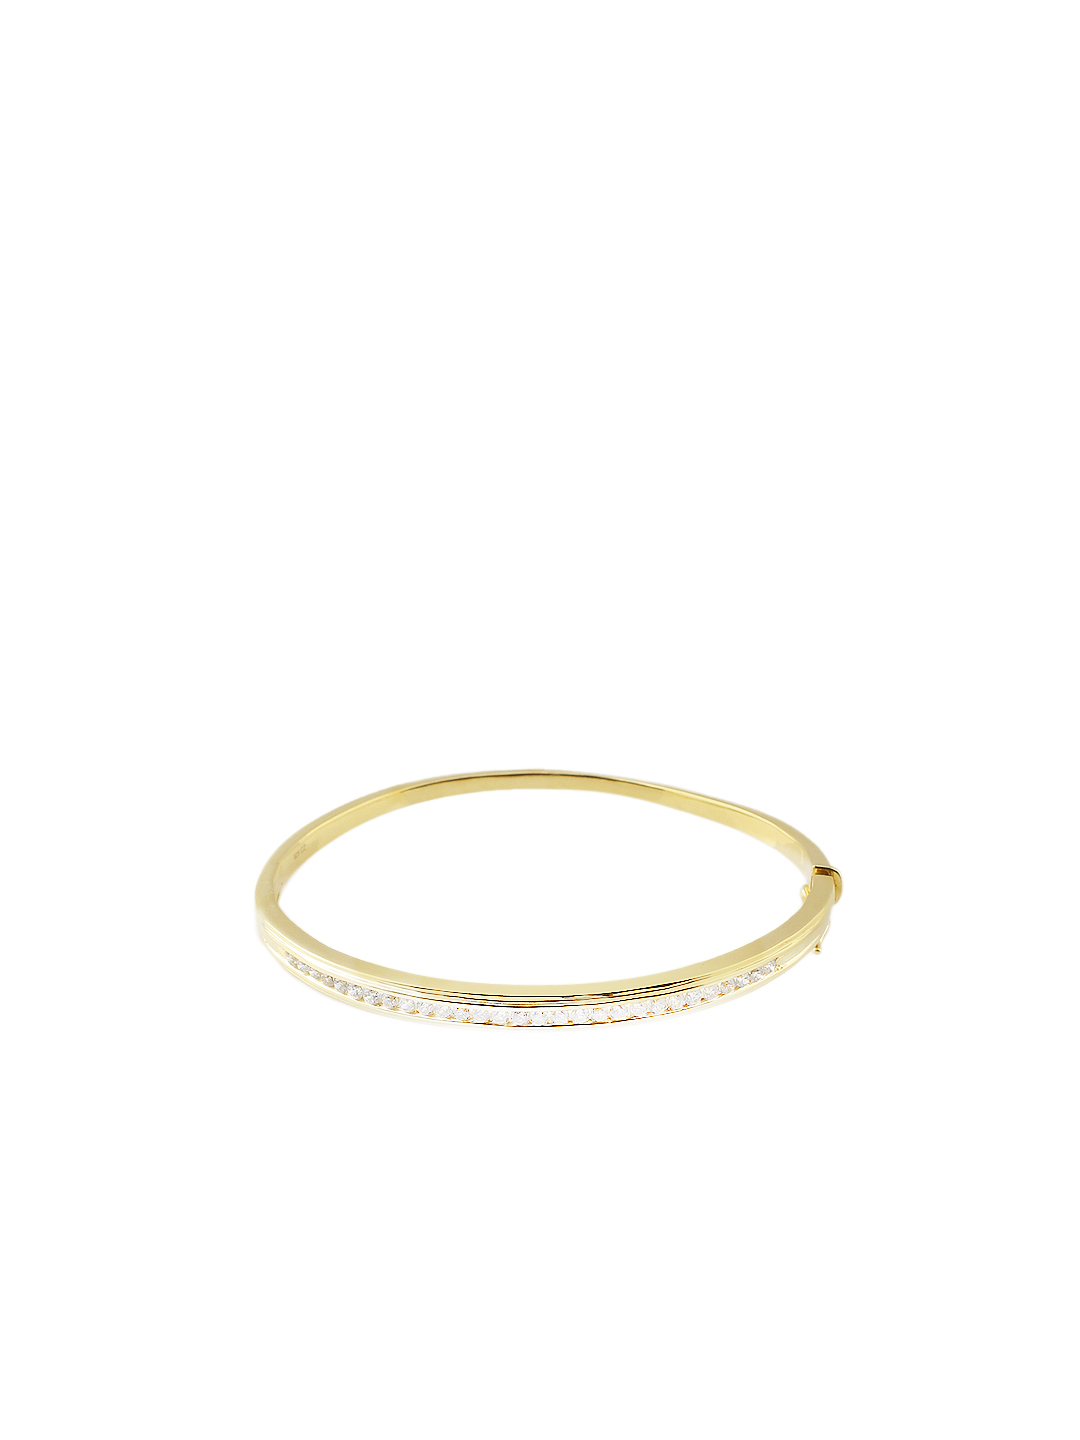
Lucera Gold Plated Bangle
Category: Accessories / Jewellery / Bangle
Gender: Women
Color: Gold
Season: Summer 2013
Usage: Casual